U.S. Route 61 in Iowa

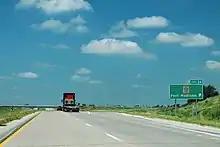
The Fort Madison bypass nearing its eastern end

In 2010, in large part due to a pair of railroad bridges each with an in downtown Davenport, US 61 through Davenport was moved to Interstates 80 and 280. Between 1984 and 1990, there were 83 incidents involving vehicles at the Harrison Street bridge; most of which involved large trucks that misjudged the heights of their trailers. A study was conducted in 1991 to judge the viability of raising or replacing the bridge. Ten years later, DOT officials sought $ (equivalent to $ in ) to permanently fix the rail line while some city officials thought the low bridge kept out a significant amount of truck traffic from downtown Davenport. Instead, an electronic vehicle height detection system was installed several blocks ahead of the bridge. The cost of the detection system was $ (equivalent to $ in ).